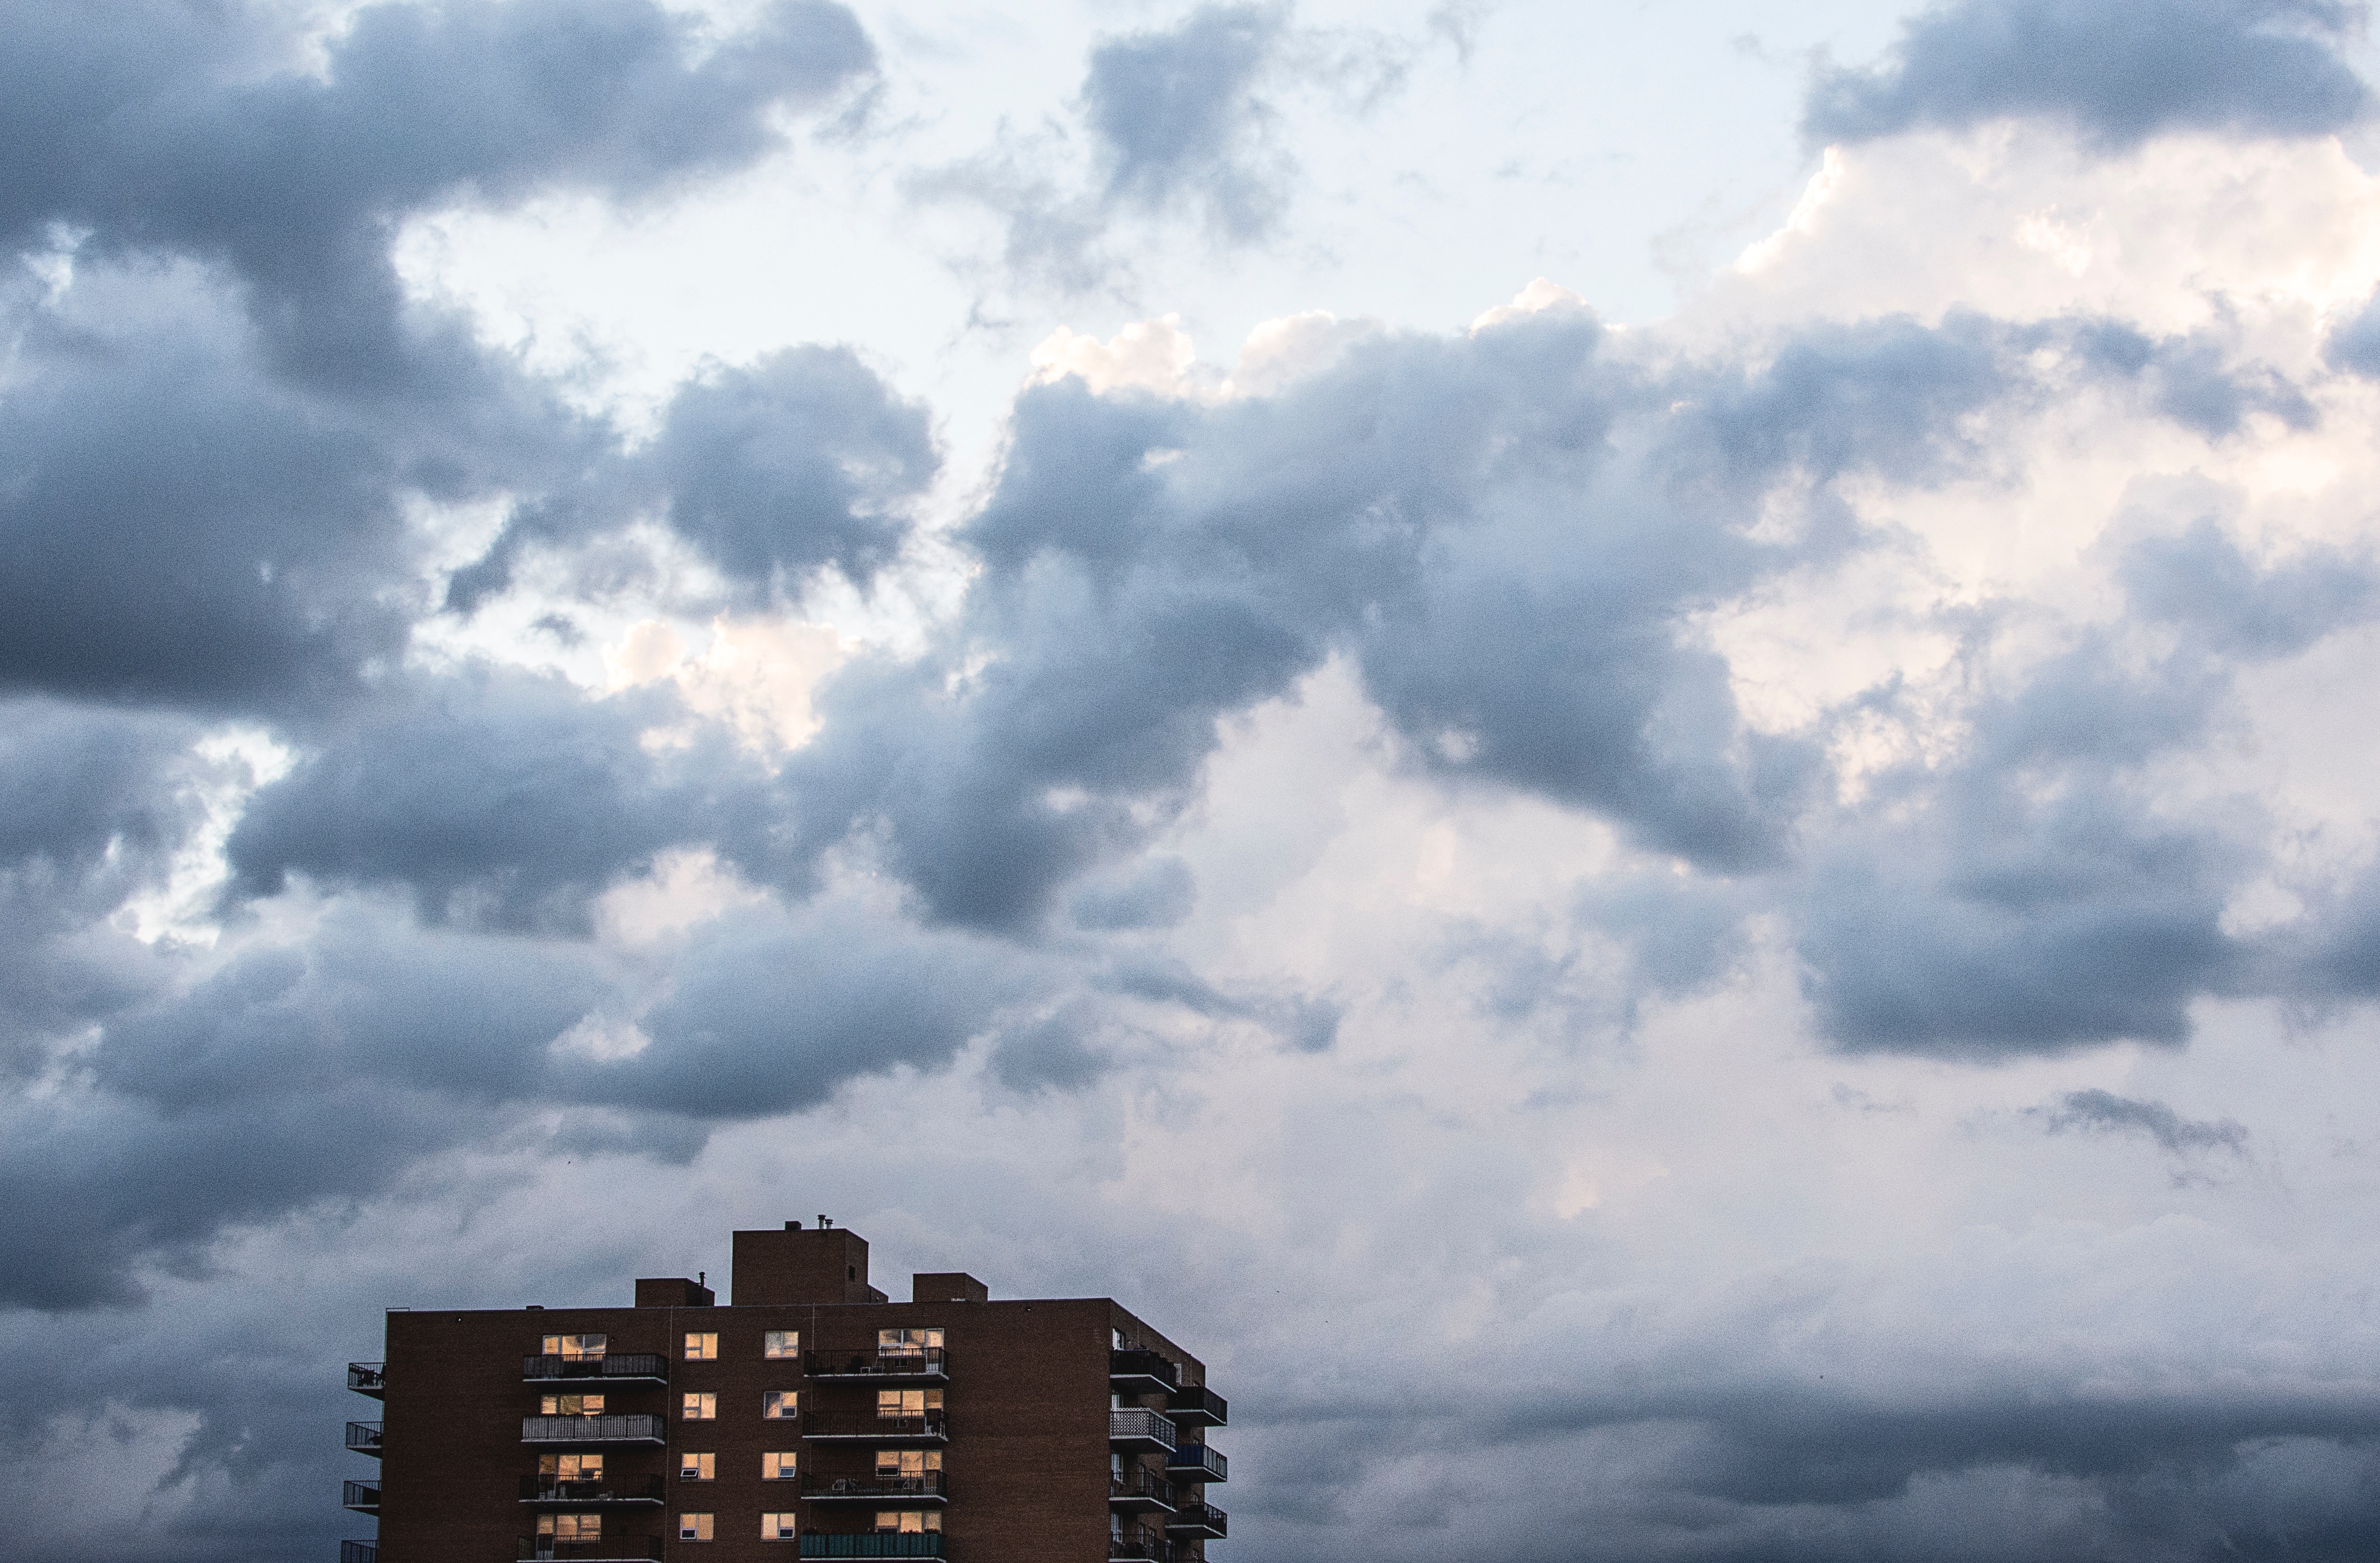
sky, cloud, daytime, cumulus, atmosphere, atmospheric phenomenon, urban area, meteorological phenomenon, morning, tower block, city, calm, architecture, sunlight, skyscraper, photography, horizon, building, metropolis, landscape